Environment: real
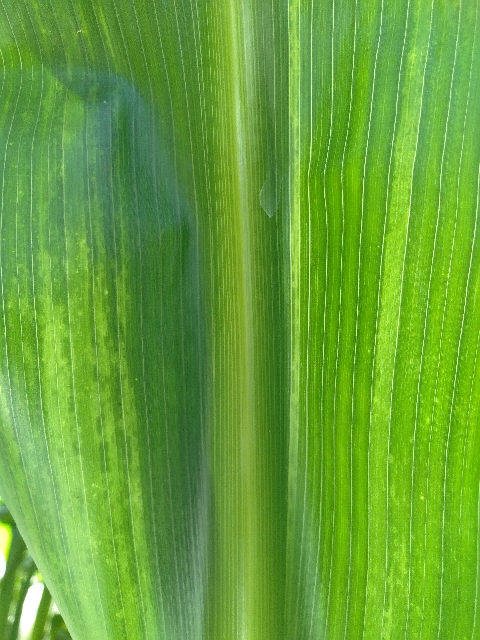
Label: lethal_necrosis